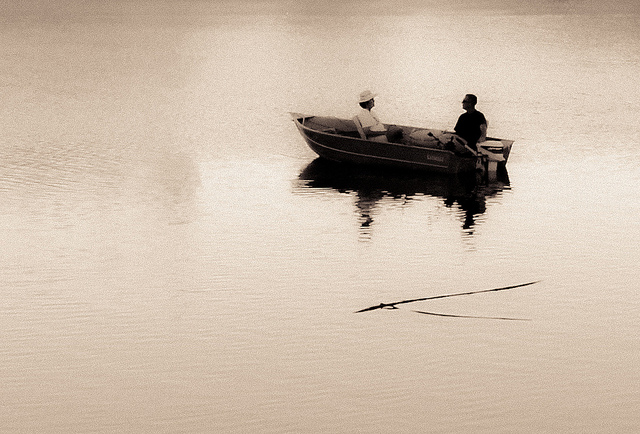
A couple of men riding on the back of a boat.

Two people in a boat that is on a body of water.

Two men fishing in a boat on a lake.

A PAINTING OF A MAN AD A WOMAN IN A SMALL BOAT

a small boat out in the water with two people sitting inside it